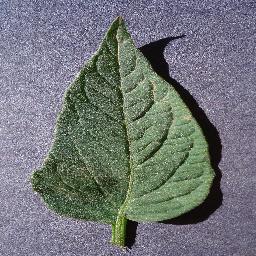
Label: Tomato___healthy